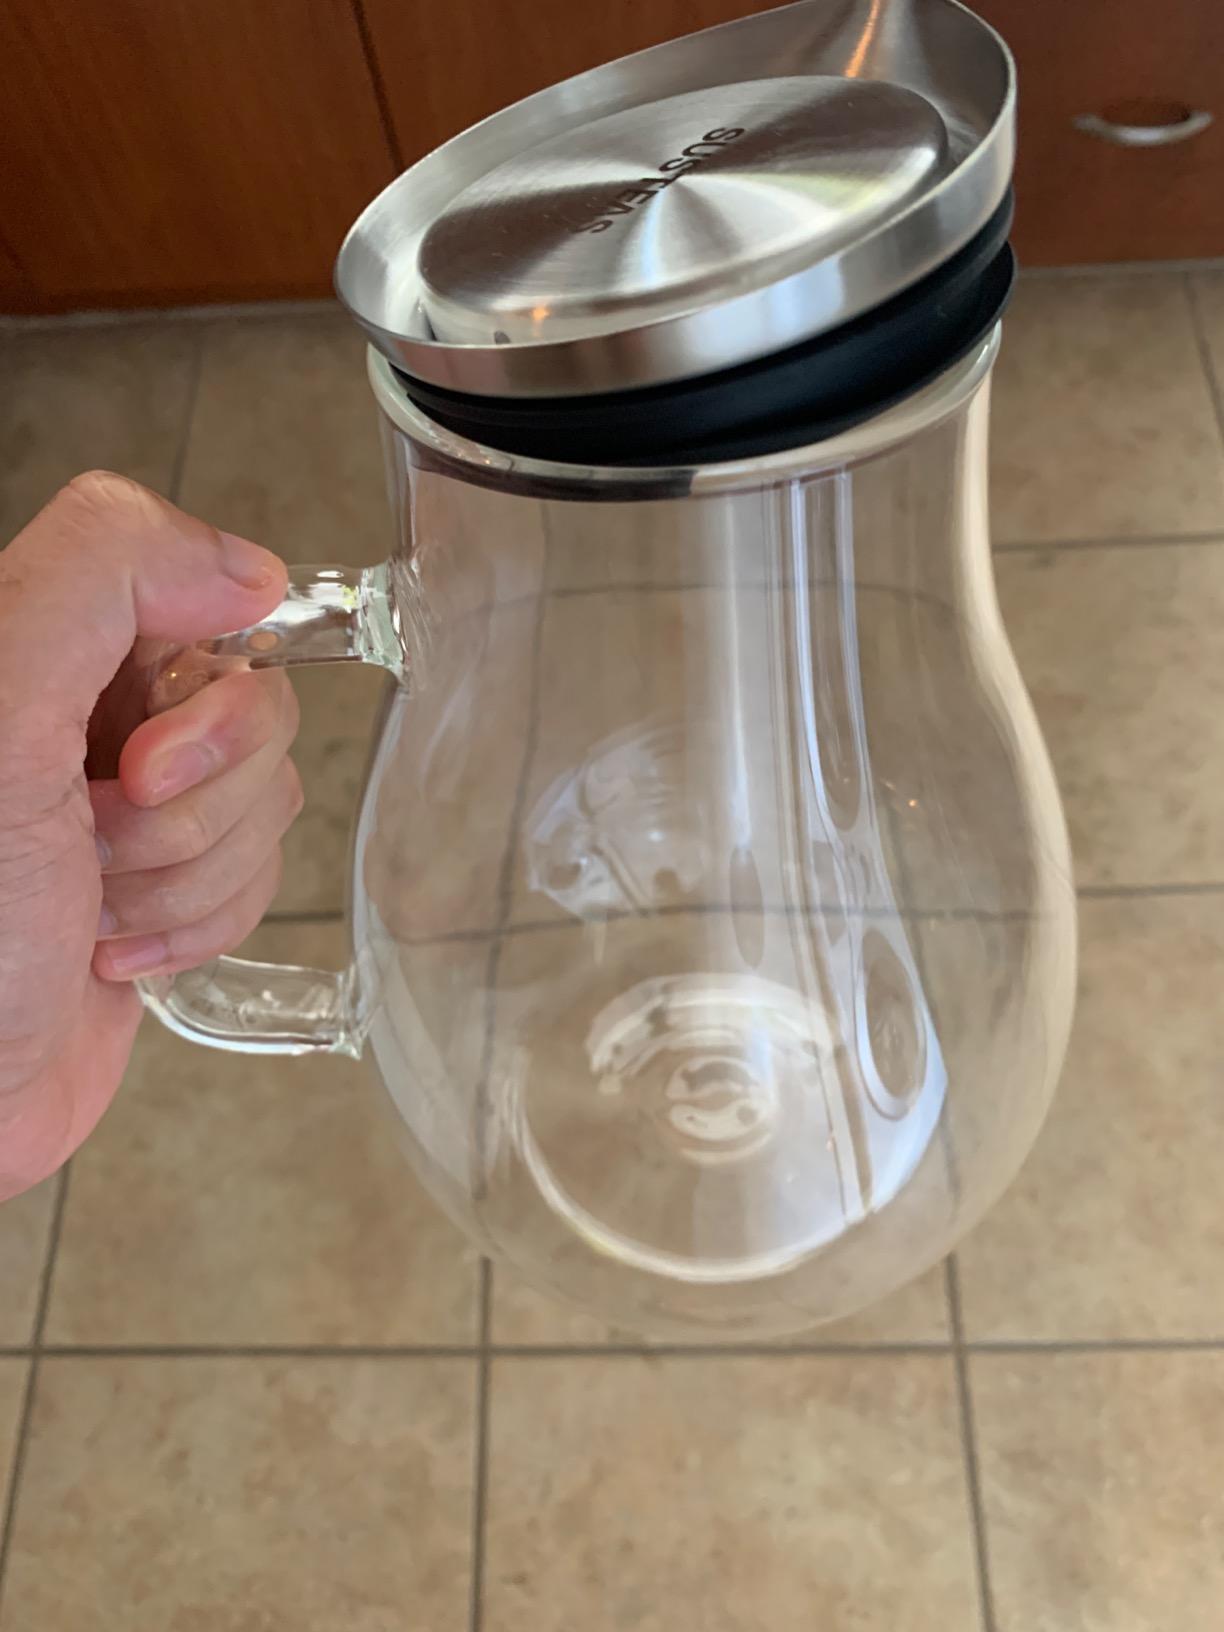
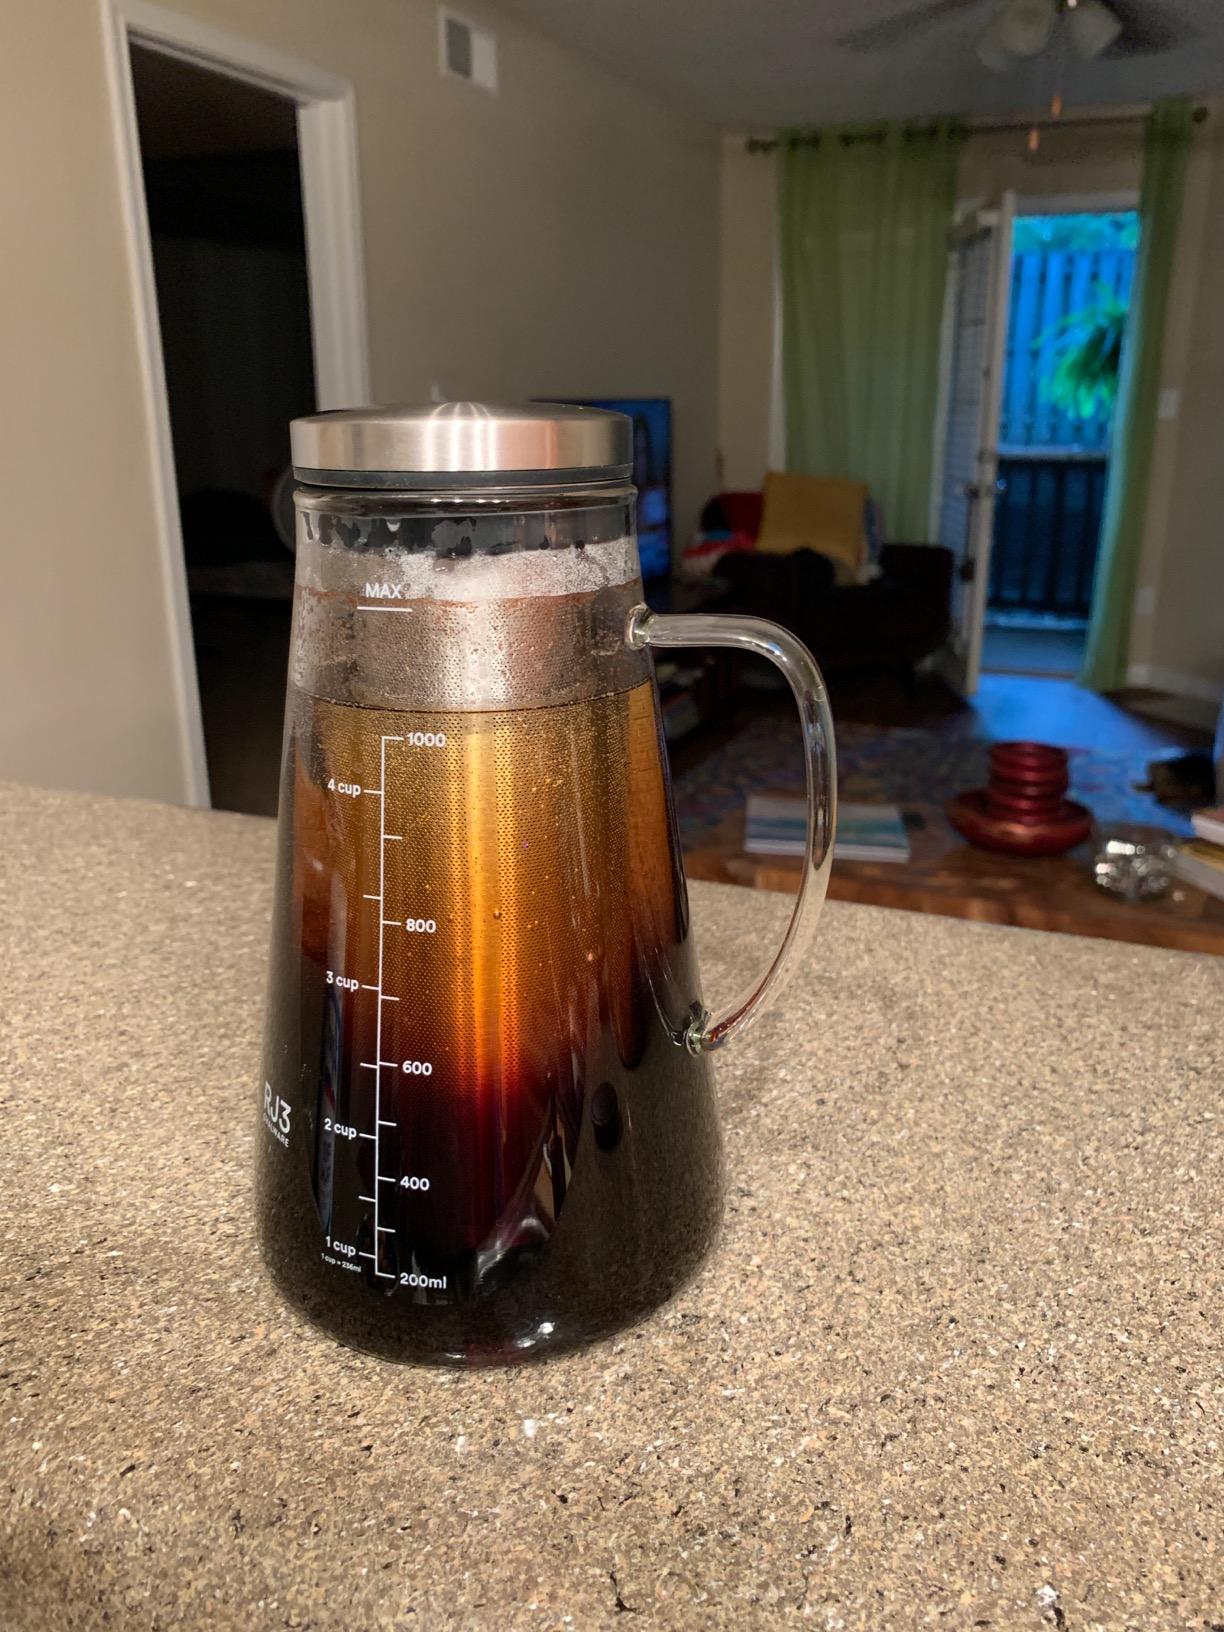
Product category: items_tea
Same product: no